Rheinhotel Dreesen

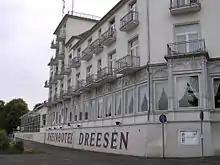
View from the Rhine River (2006)

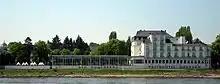
View from the Rhine River (2011)

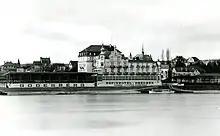
View from the Rhine (1915)

The Rheinhotel Dreesen is a Hotel in Rüngsdorf, a sub-district of Bad Godesberg, which is a municipal district of the city of Bonn, Germany. The building was established at the end of the 19th century. It is notable for its striking facade, its historical significance and its numerous prominent guests. The hotel is still operated by the original innkeeper family.